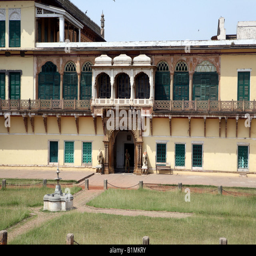
palace inner courtyard by river